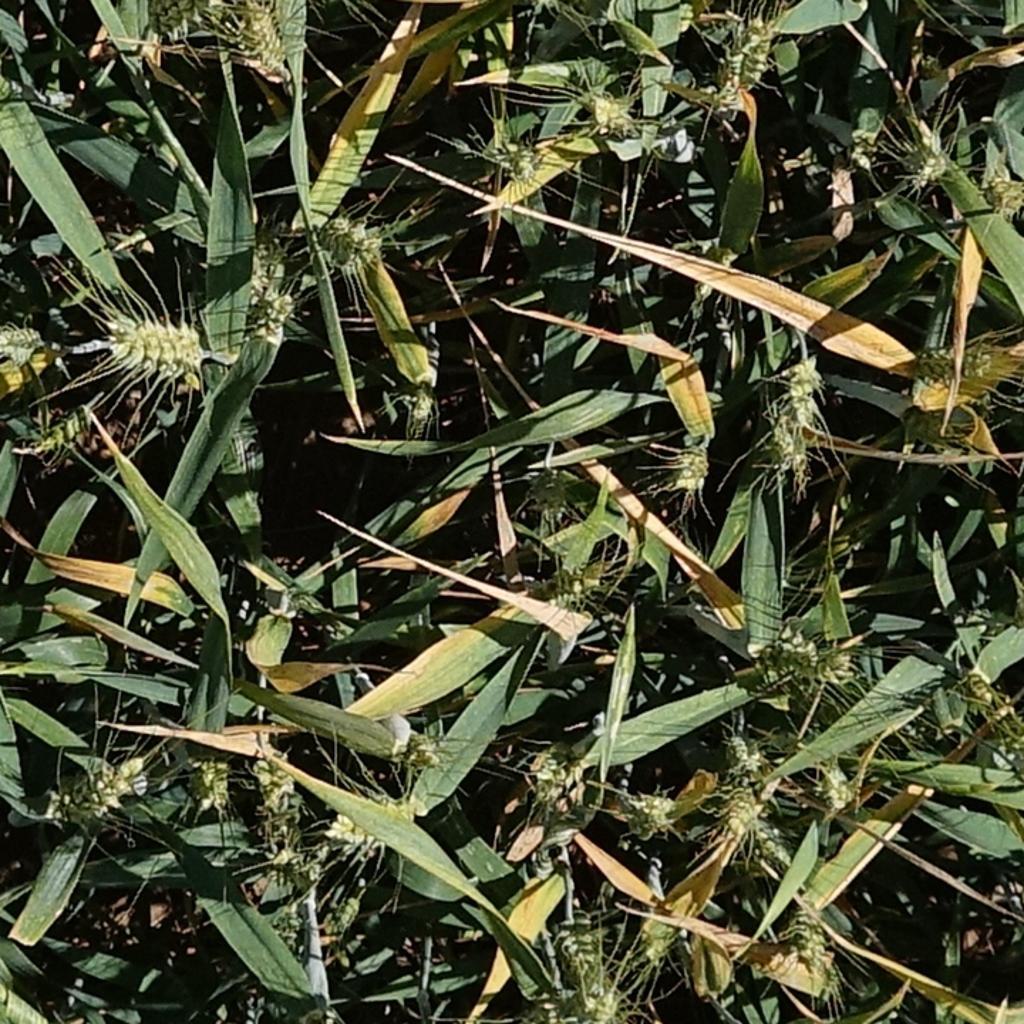
Country: France
Location: Gréoux
Wheat development stage: Filling